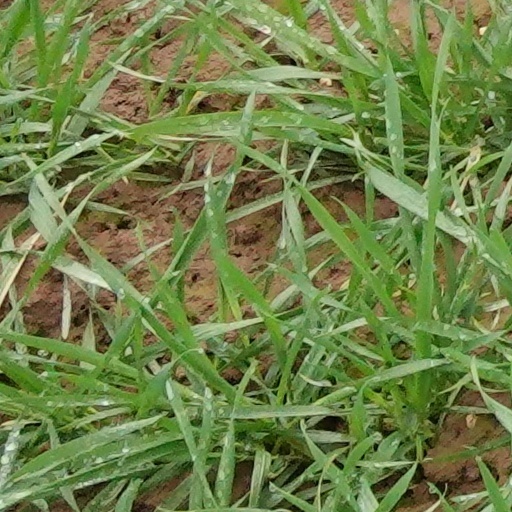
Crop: wheat